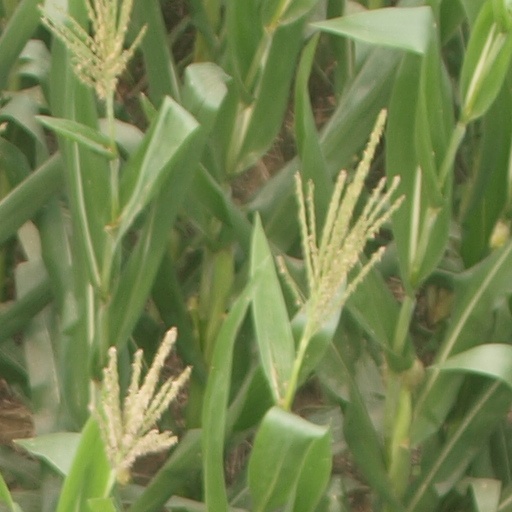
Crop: maize; corn